Agriculture in Bhutan

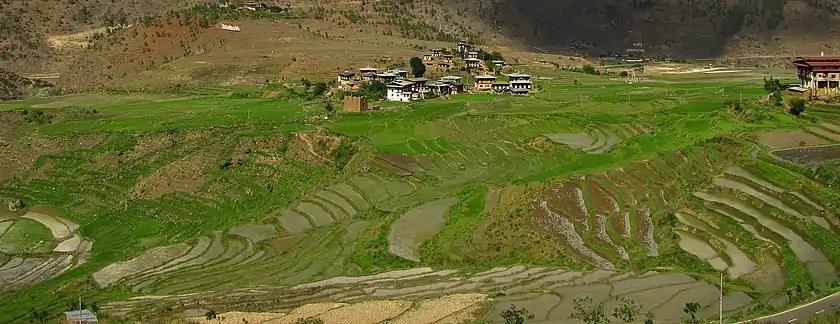
Terraced farmland in Paro.

Agriculture in Bhutan has a dominant role in the Bhutan's economy. In 2000, agriculture accounted for 35.9% of GDP of the nation. The share of the agricultural sector in GDP declined from approximately 55% in 1985 to 33% in 2003. Despite this, agriculture remains the primary source of livelihood for the majority of the population. Pastoralism and farming are naturally complementary modes of subsistence in Bhutan.